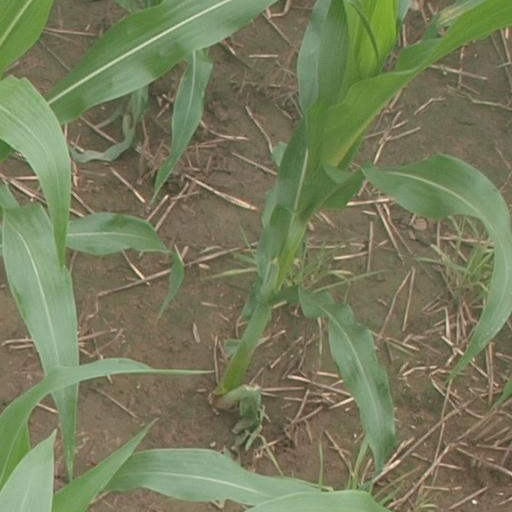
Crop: maize; corn